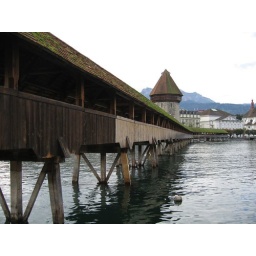
Oldest wooden bridge in Europe. 14 century.